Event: Nepal Earthquake
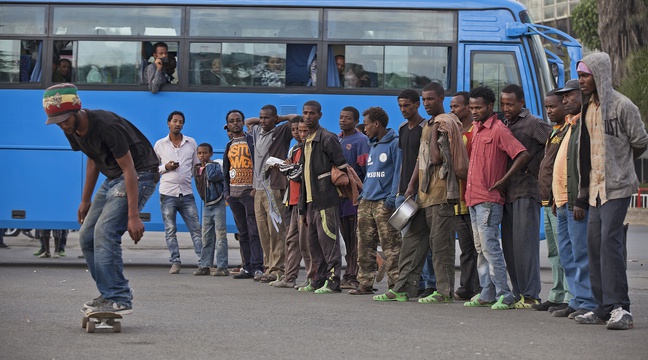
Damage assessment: no_damage